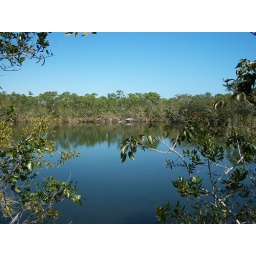
The &amp;quot;Blue Hole&amp;quot;, reportedly the only fresh water lake in the Florida Keys.